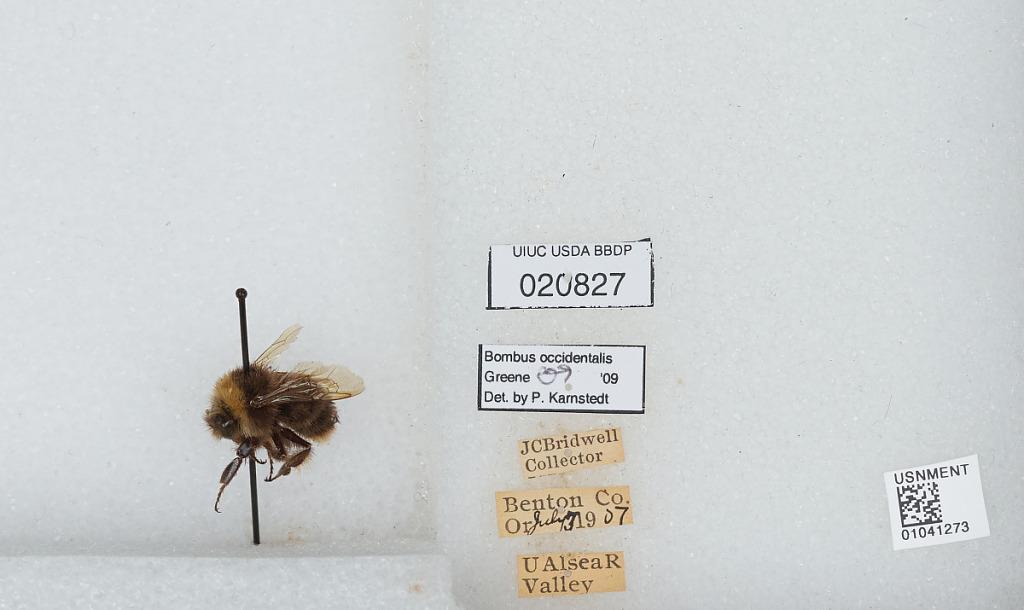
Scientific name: Bombus sp.
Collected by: J. Bridwell
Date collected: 1907-7-3
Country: United States
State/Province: Oregon
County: Benton
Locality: Upper Alsea River Valley
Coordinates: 44.3797, -123.707
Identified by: Karnstedt, P.